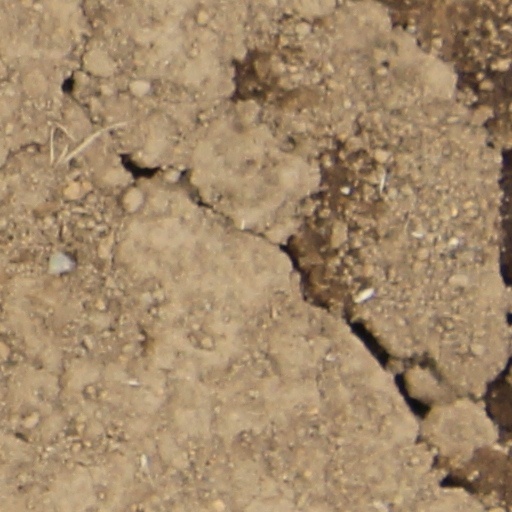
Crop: wheat